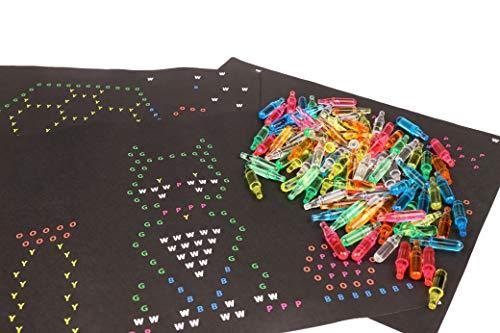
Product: Basic Fun Lite-Brite Peg and Template Refill Pack
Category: Toys & Games | Arts & Crafts
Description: Lite-Brite is back and still the most creative way to create art with light These refill packs are to be used with the Lite-Brite main unit sold separately.
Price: $9.99
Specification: ProductDimensions:1.5x5x8inches|ItemWeight:4ounces|ShippingWeight:4ounces|ASIN:B07FFHPY7X|Itemmodelnumber:2224|Manufacturerrecommendedage:4-15years